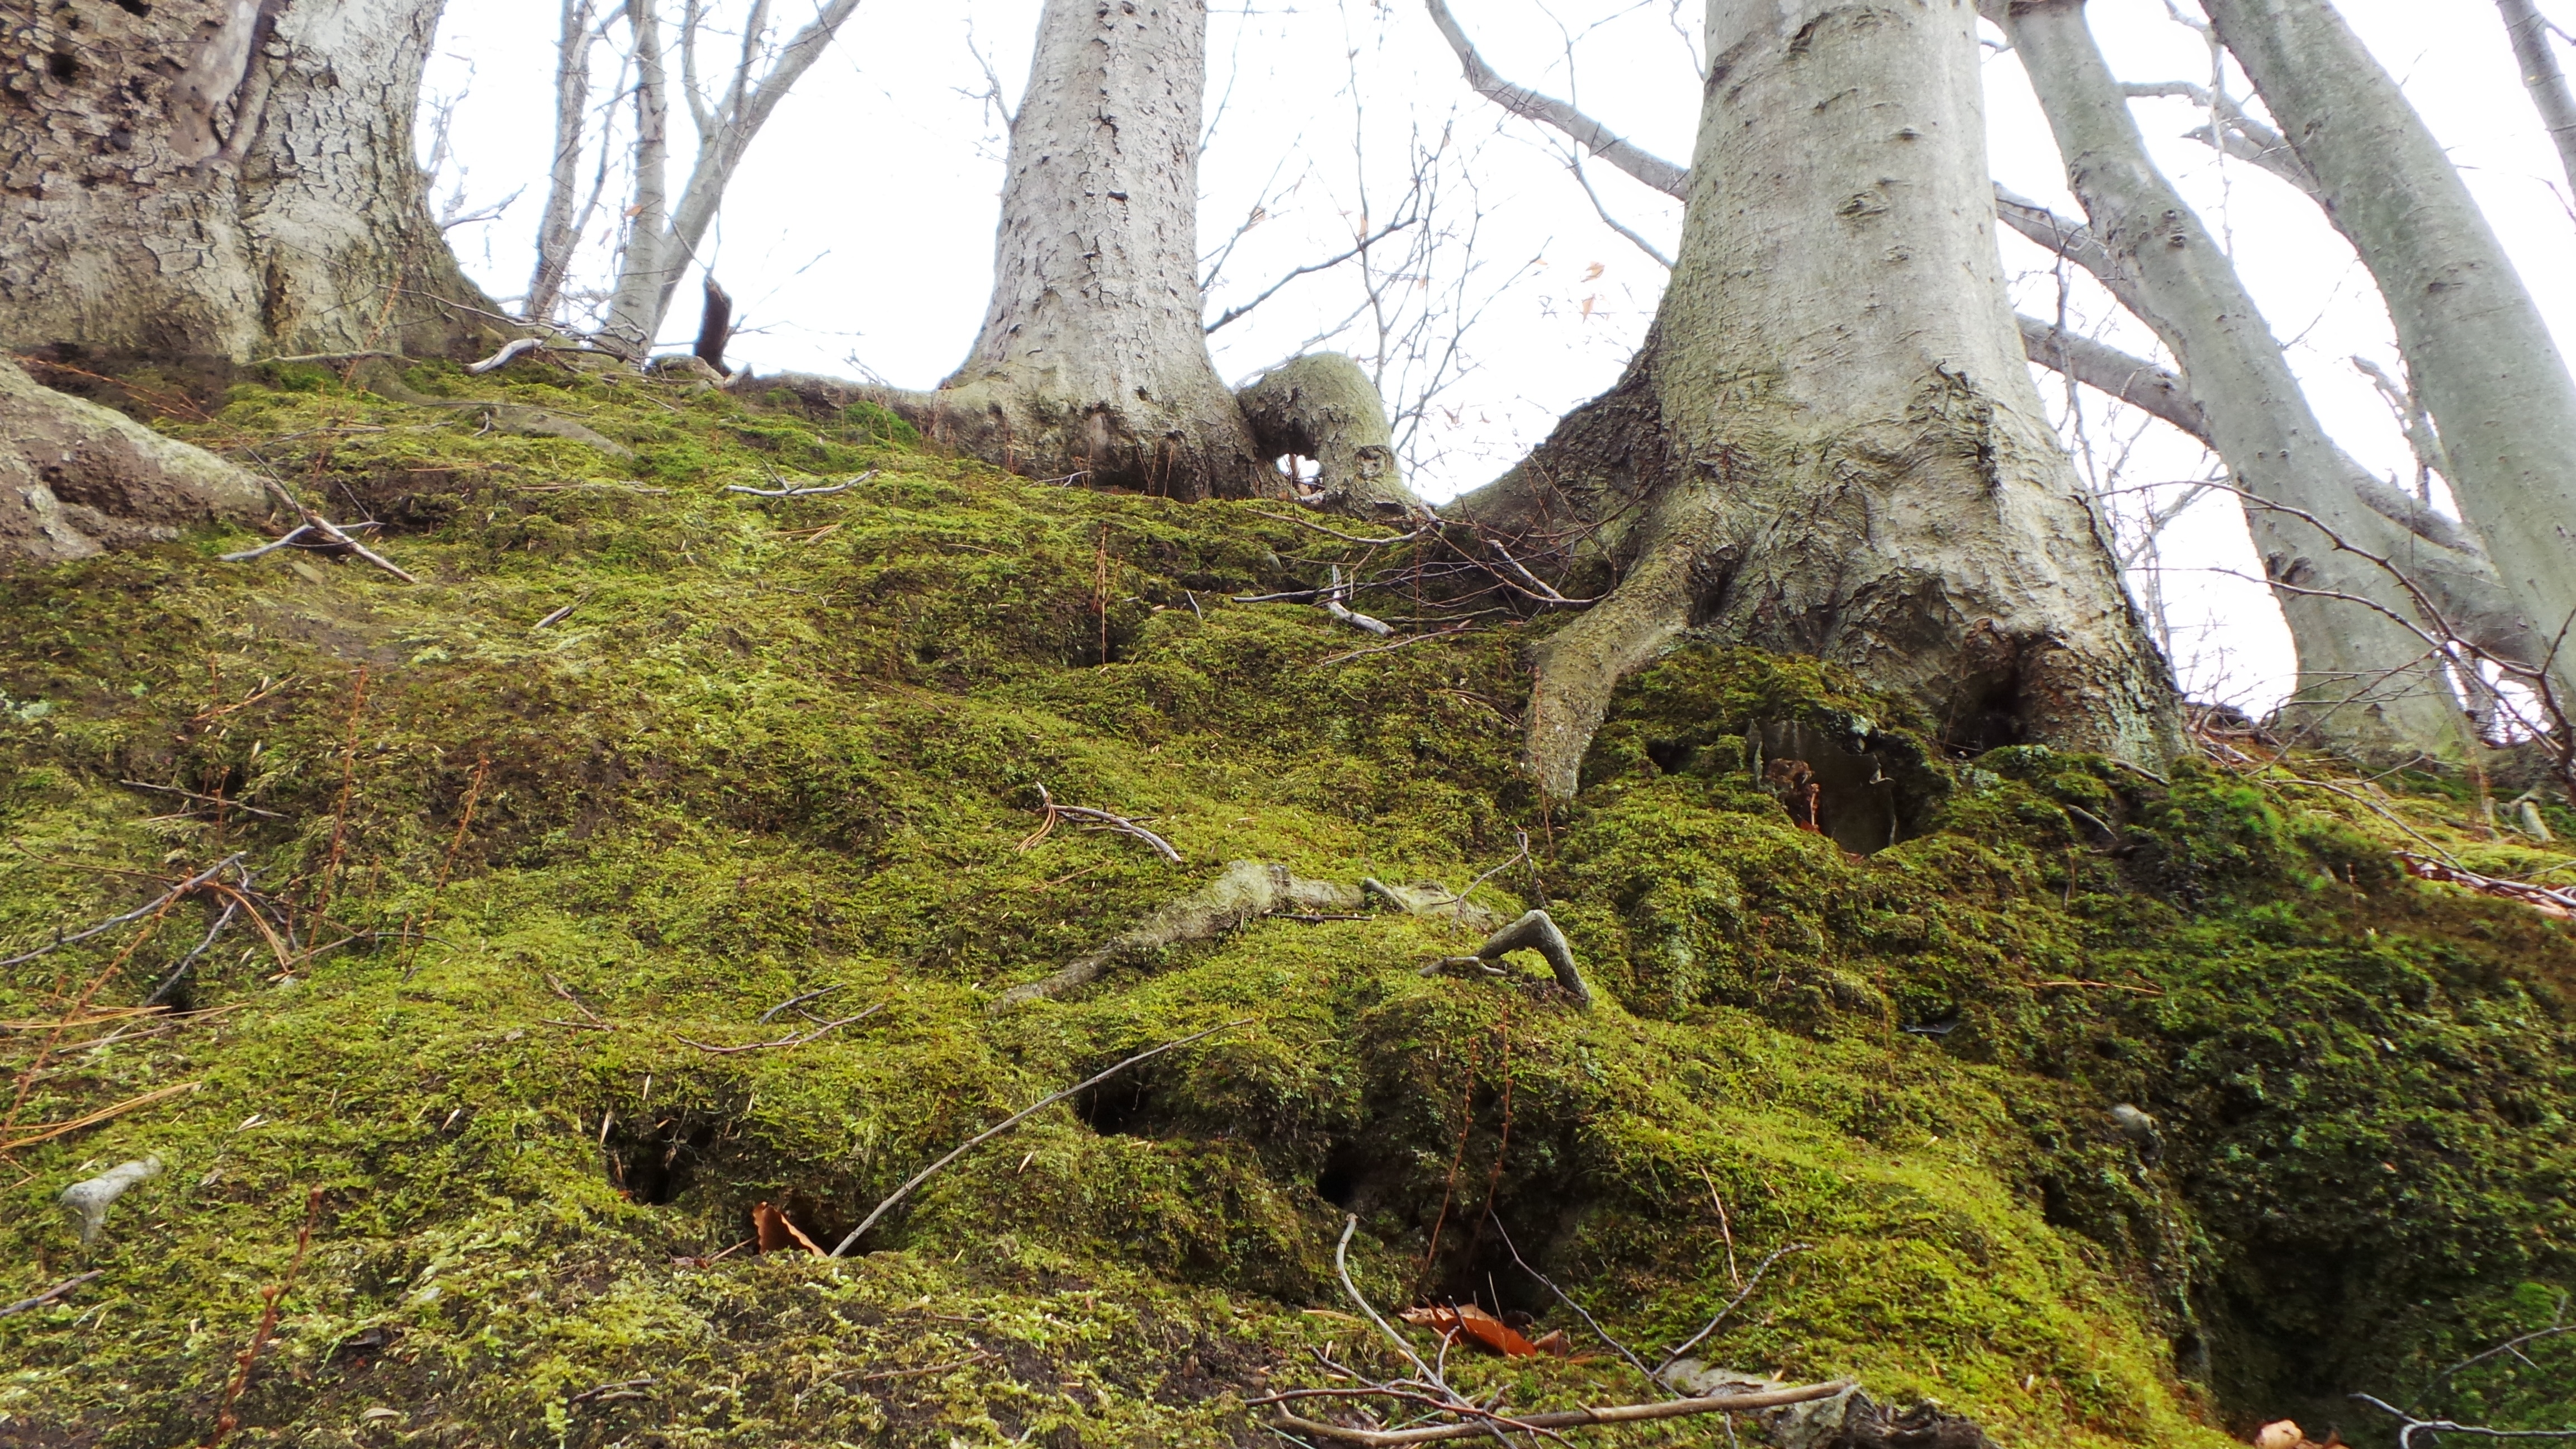
tree, forest, wilderness, branch, plant, trunk, moss, jungle, flora, ridge, spruce, vegetation, rainforest, deciduous, woodland, habitat, larch, ecosystem, biome, old growth forest, natural environment, woody plant, temperate coniferous forest, land plant